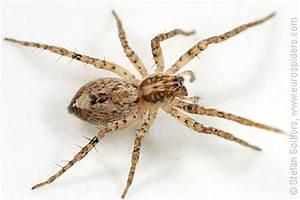
spider